Górowo Iławeckie

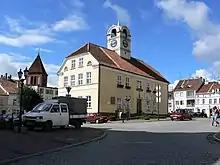
Town Hall

The town was founded by the Teutonic Knights commander of Balga, Heinrich von Muro, on 5 February 1335 at the crossroads of Balga-Heilsberg (Lidzbark Warmiński) and Bartenstein (Bartoszyce)-Mehlsack (Pieniężno) in the heart of the Old Prussian region of Natangia. It was largely destroyed in the wars of 1414 and 1456.